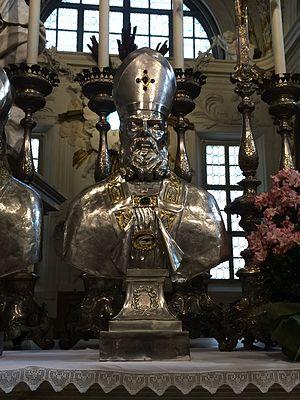
Chromace d'Aquilée fut évêque d'Aquilée en Vénétie reconnu saint par l'Église catholique et fêté le 2 décembre.